King Solomon's Treasure

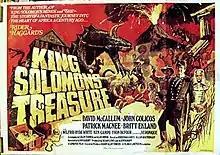
Film poster

King Solomon's Treasure is a 1979 British-Canadian low-budget film based on the novels "King Solomon's Mines" (1885) and "Allan Quatermain" (1887) by H. Rider Haggard. It stars John Colicos as Allan Quatermain, as well as David McCallum, Britt Ekland, and Patrick Macnee who replaced Terry-Thomas.